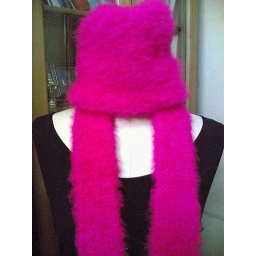
sweet pink tubular scarf and hat knitted by hairy yarn 100% Polyacryl